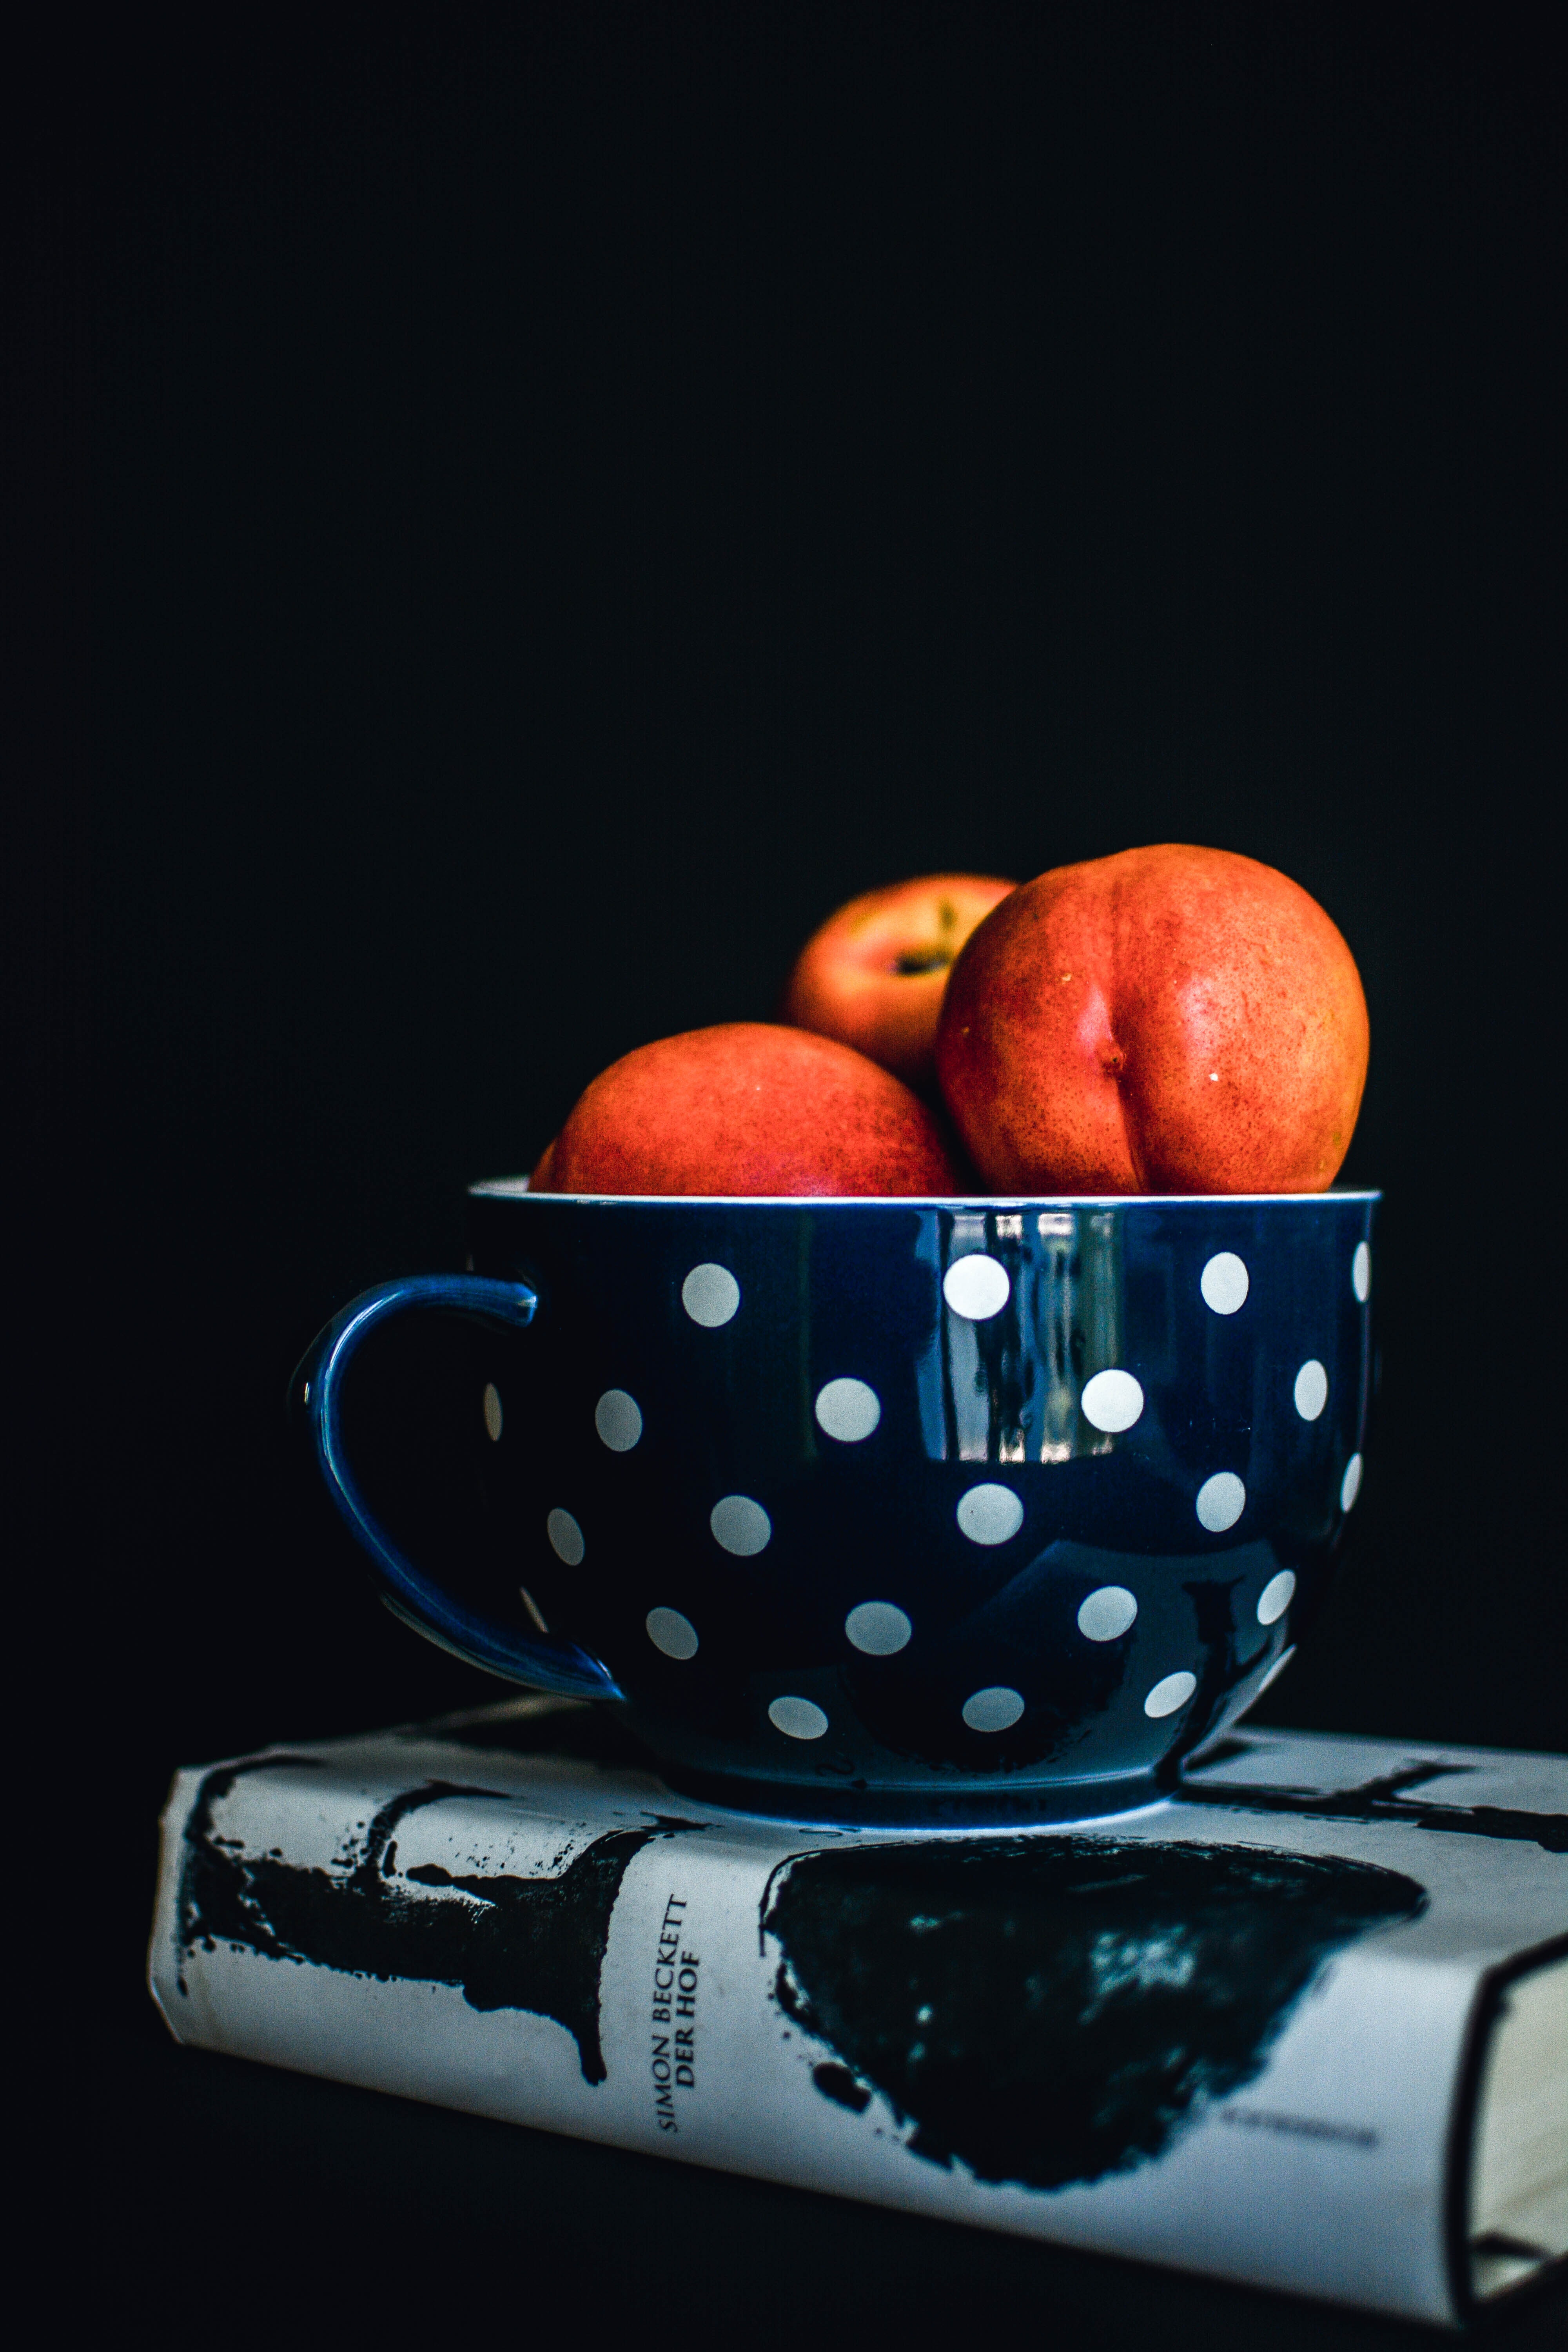
still life photography, still life, fruit, painting, clementine, tangerine, photography, vegetarian food, food, grapefruit, orange, plant, accessory fruit, artwork, cup, serveware, mandarin orange, citrus, bowl, peel, Colorfulness, apple, tableware, kumquat, produce, superfood